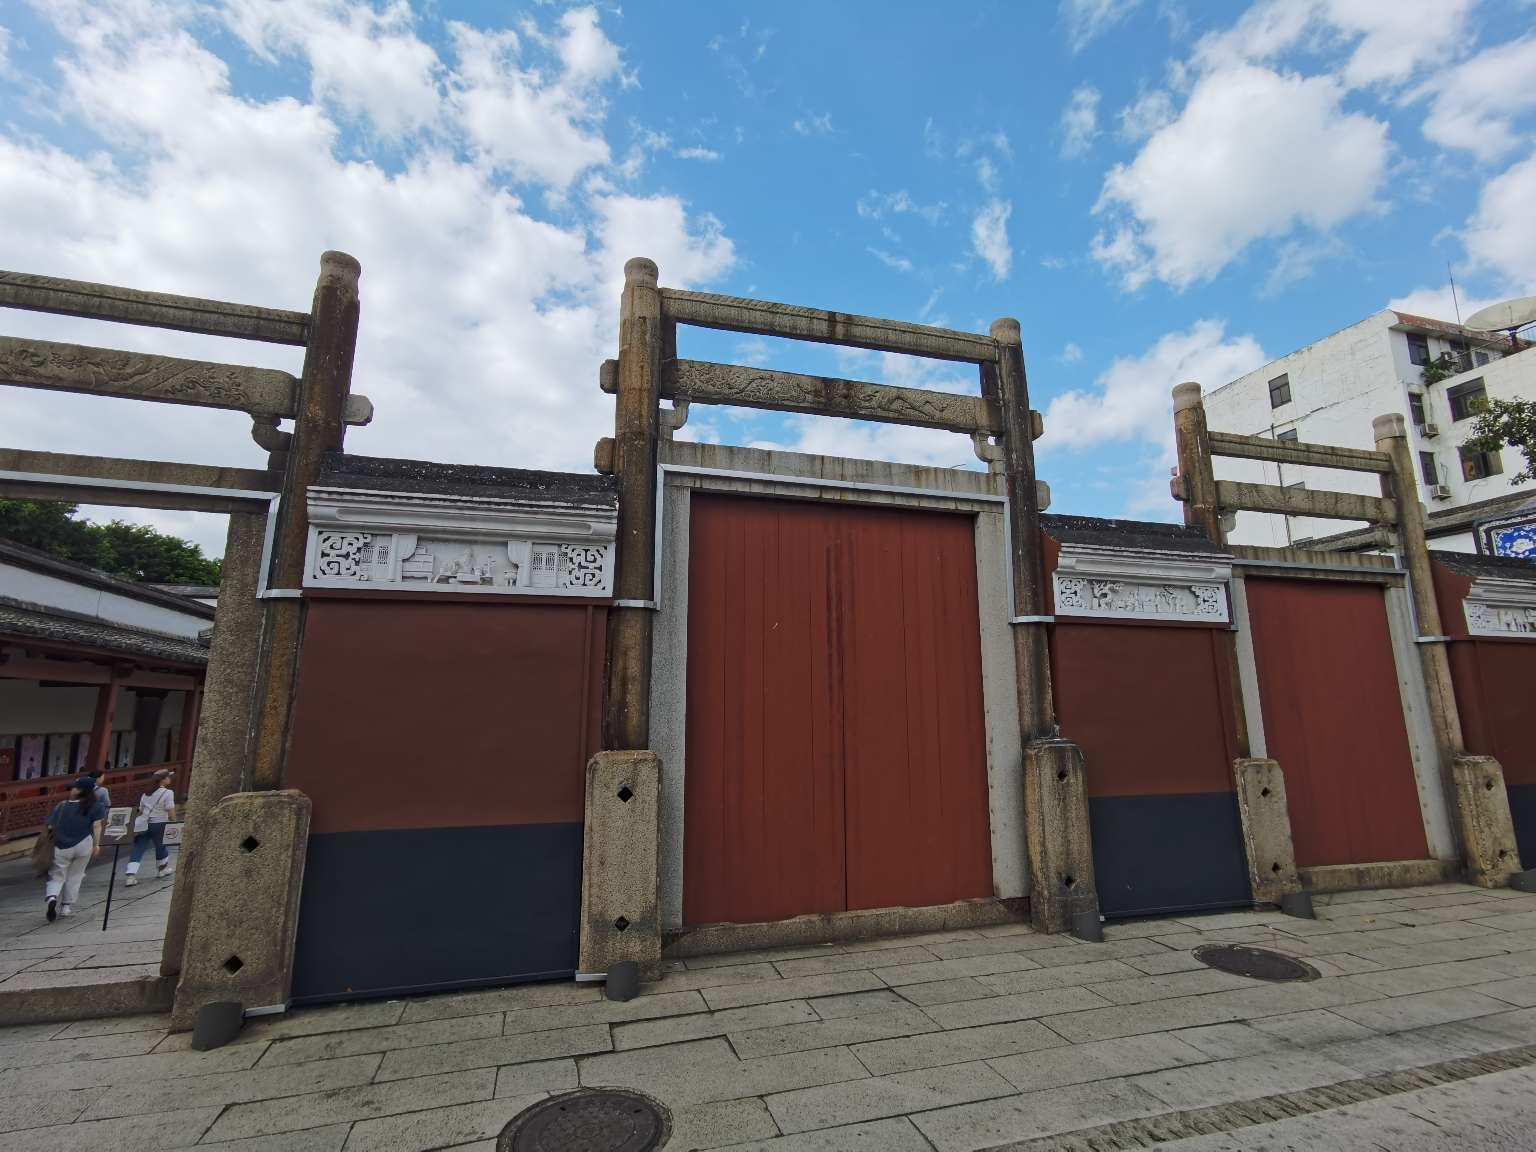
地标名称：福州文庙
所在城市：福州市·鼓楼区